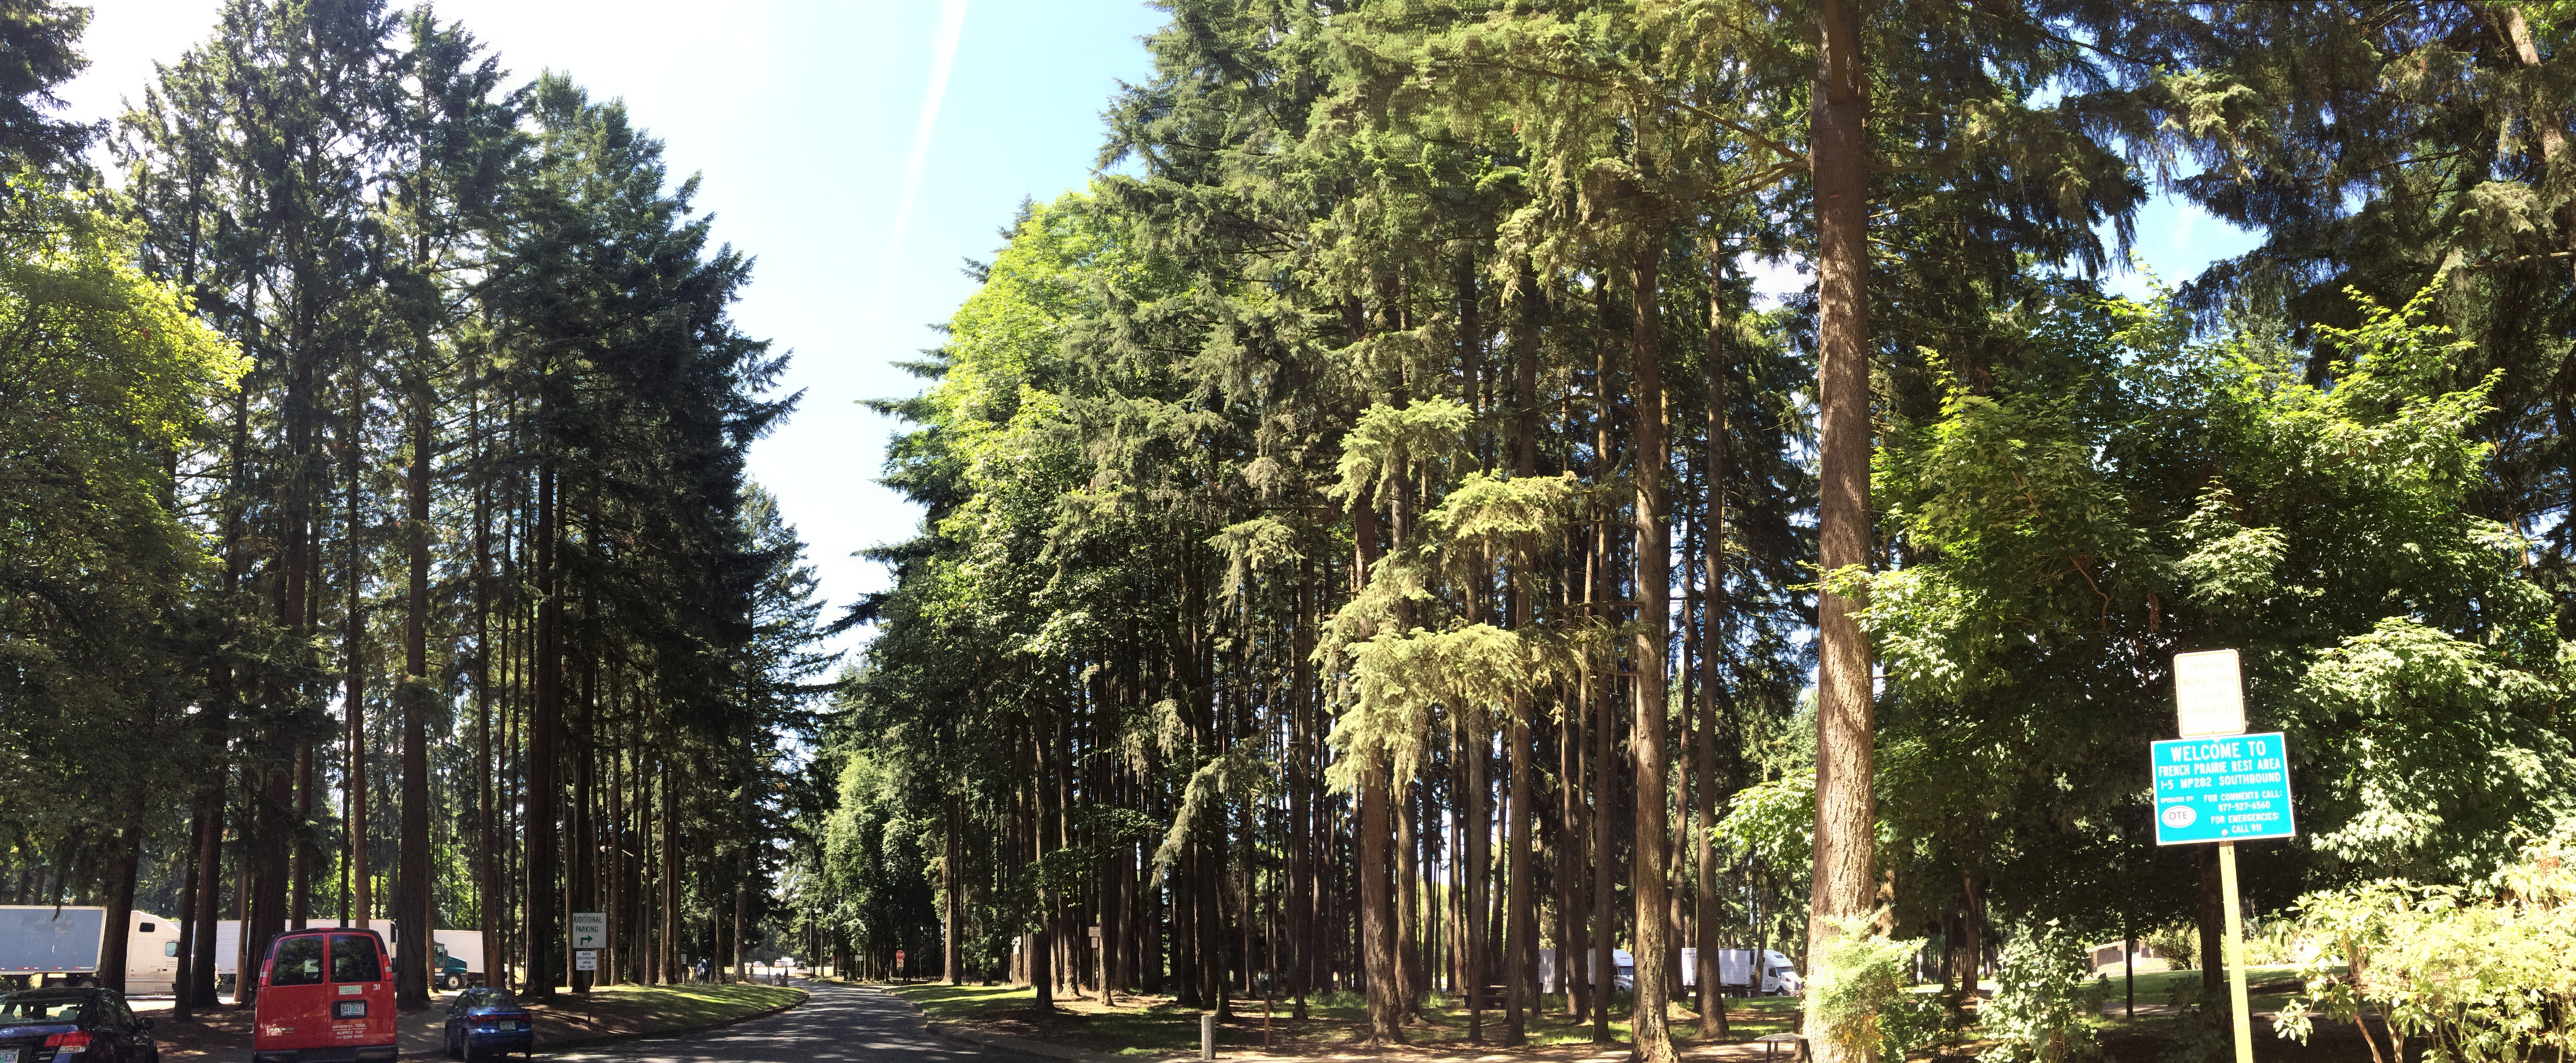
tree, forest, plant, woody plant